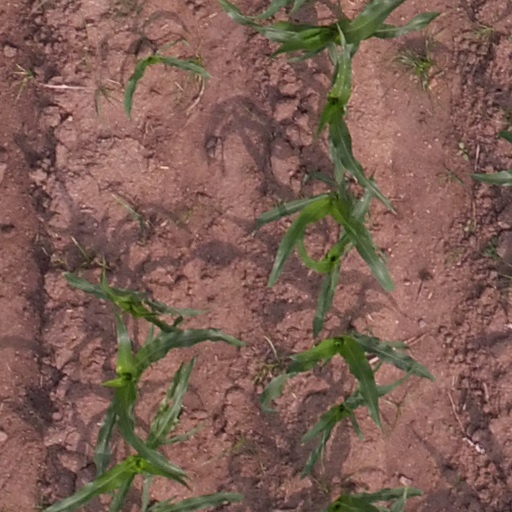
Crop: maize; corn